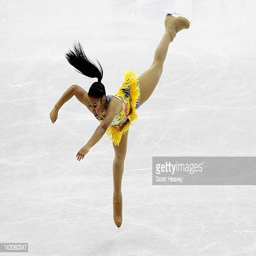
figure skater performs during day